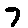
Label: 7